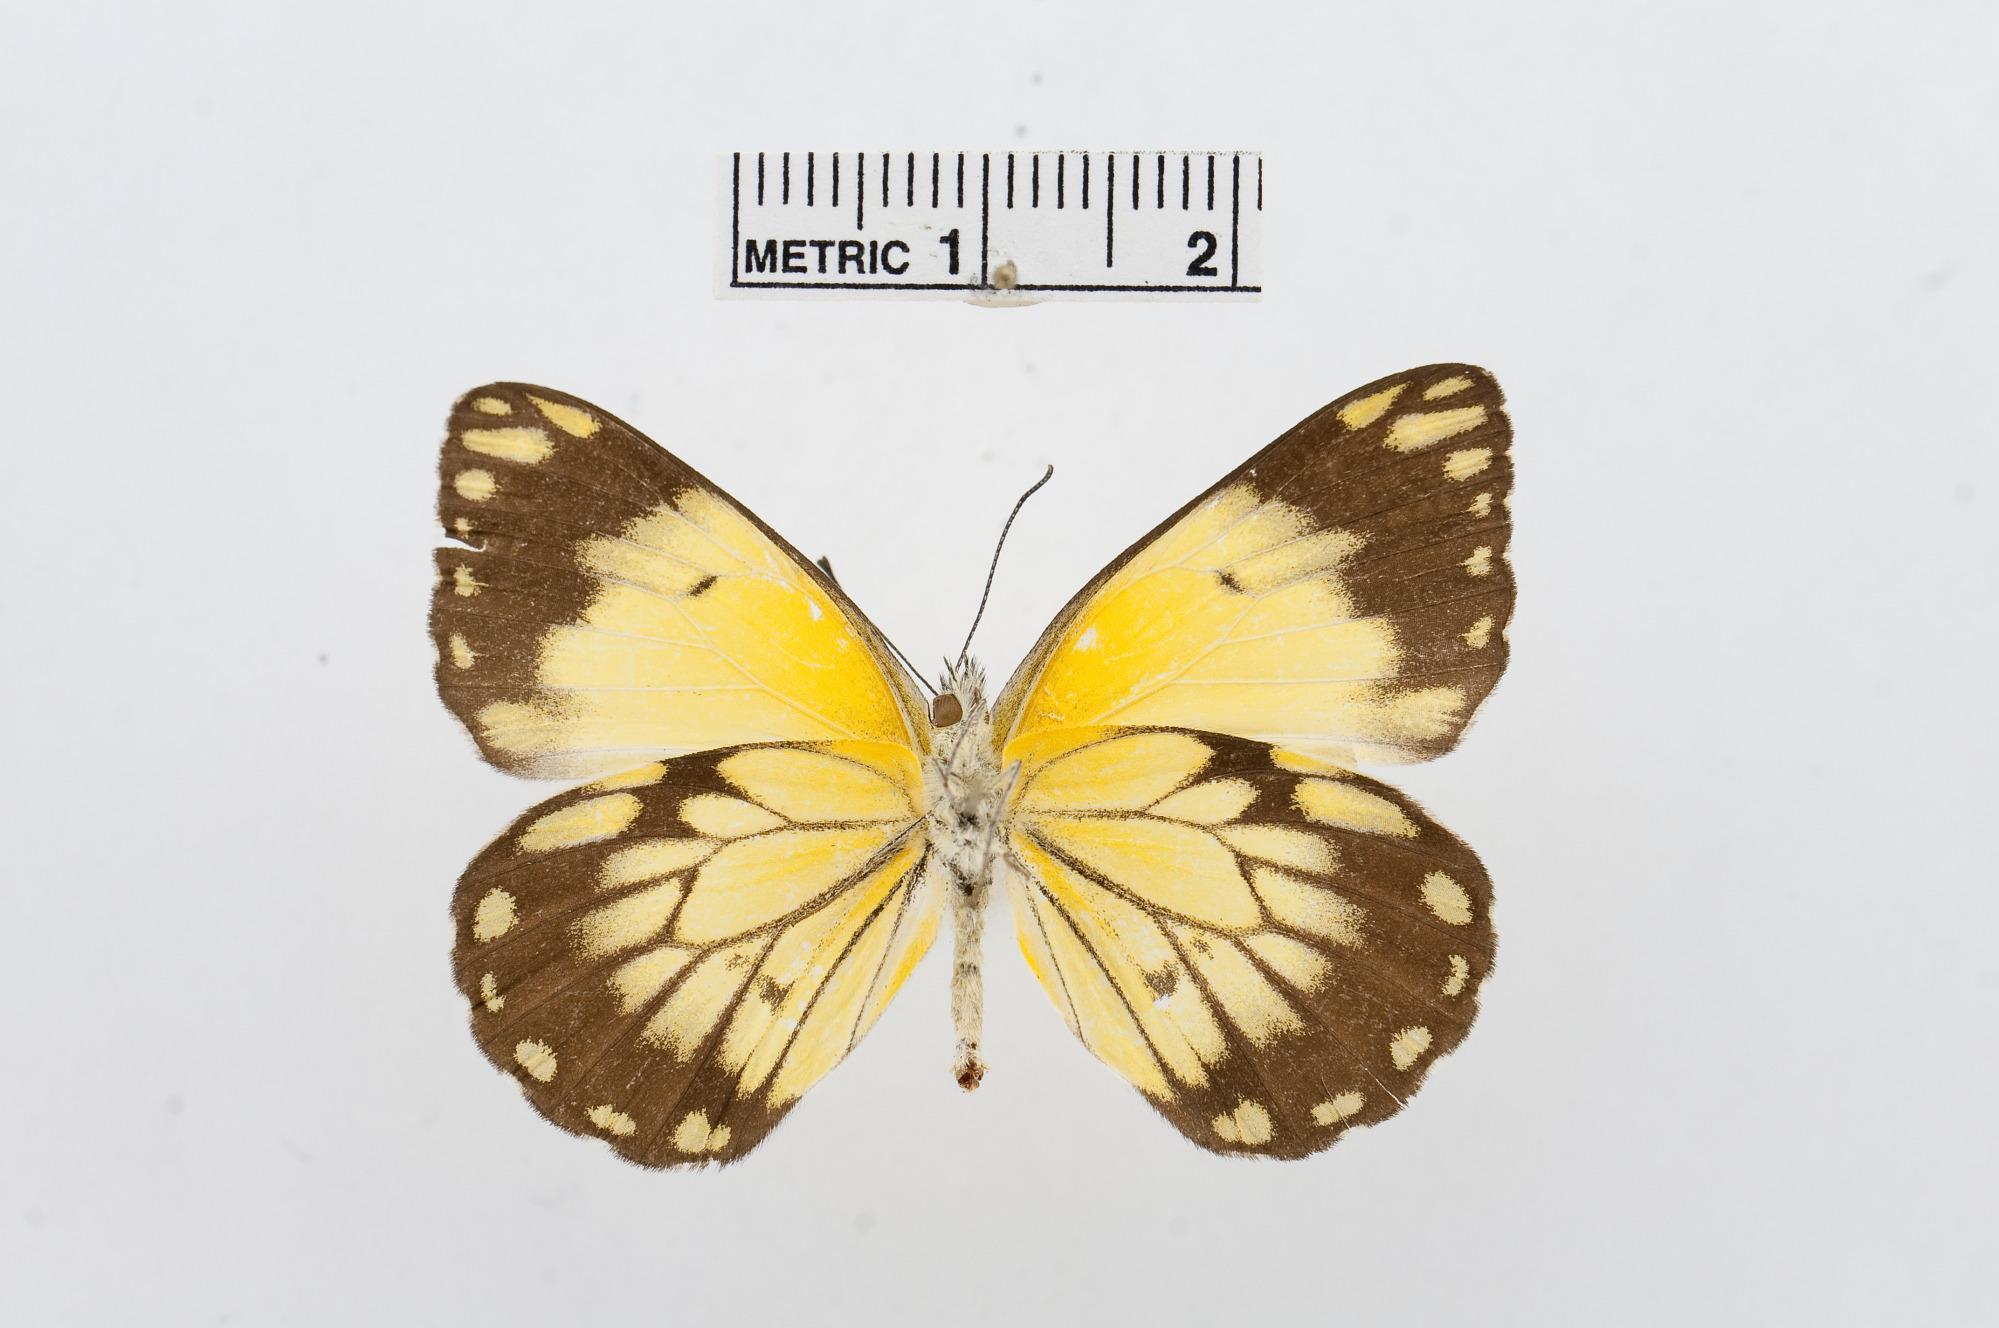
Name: Belenois creona
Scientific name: Belenois creona
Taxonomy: Animalia, Arthropoda, Hexapoda, Insecta, Lepidoptera, Pieridae, Pierinae